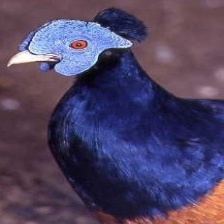
Species: CRESTED FIREBACK
Scientific name: LOPHURA IGNITA